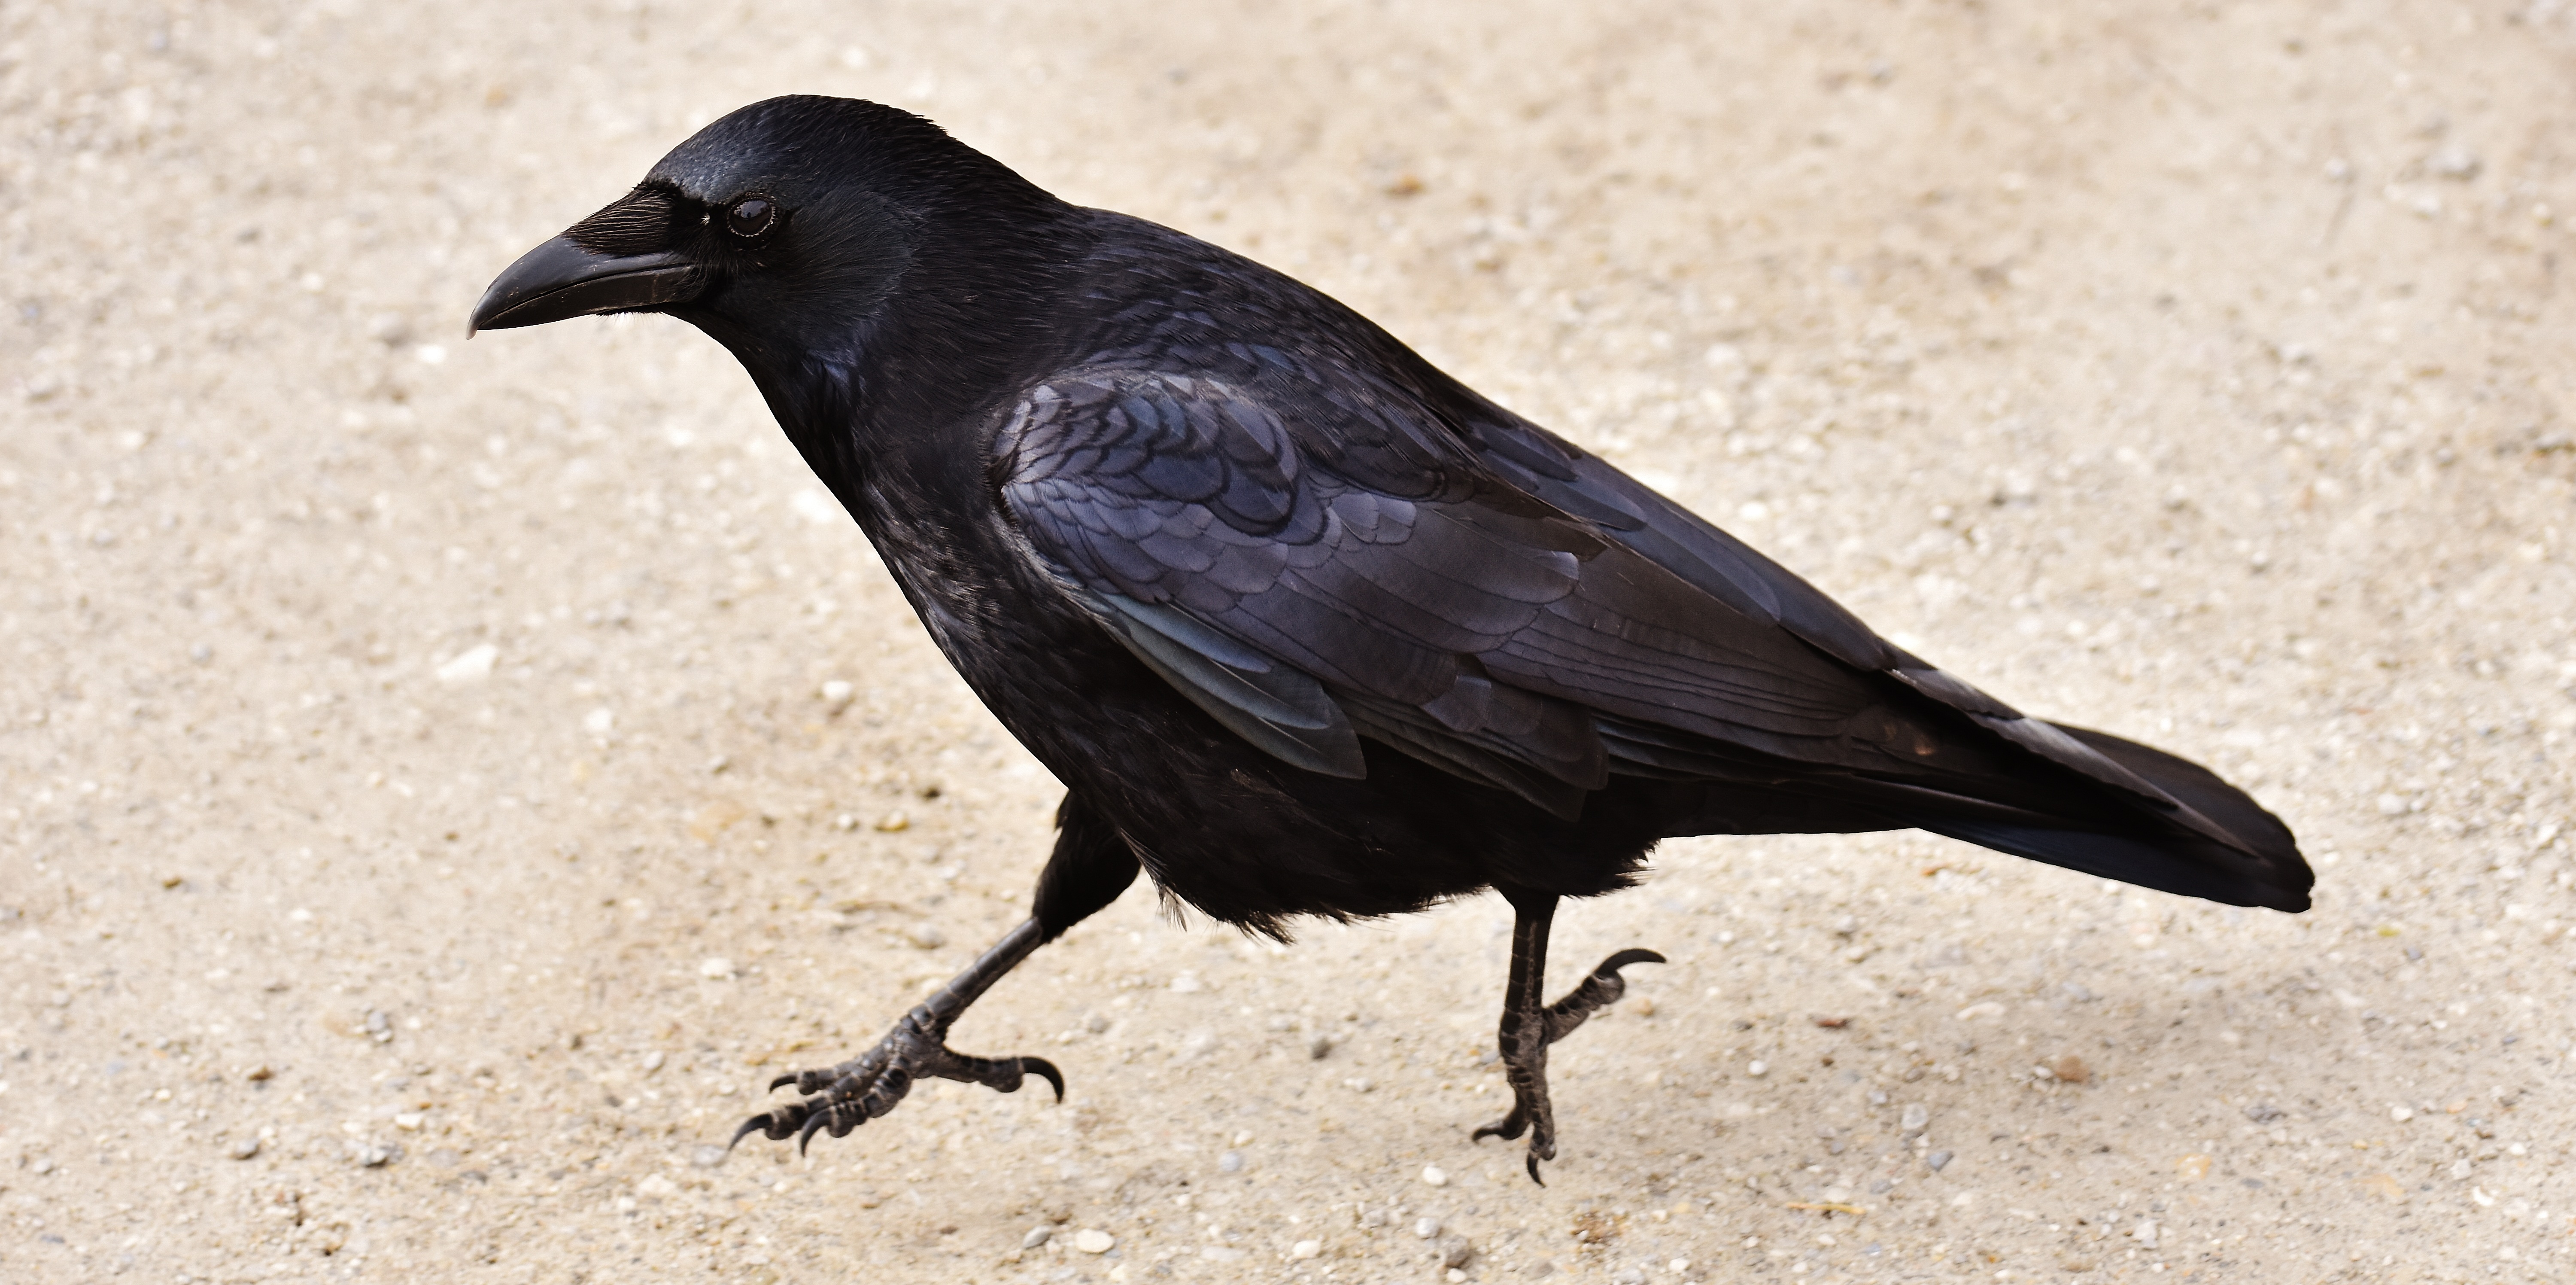
bird, wing, animal, wildlife, beak, black, fauna, crow, hop, rook, vertebrate, raven, bill, blackbird, curious, raven bird, animal world, american crow, search for food, perching bird, emberizidae, cinclidae, crow like bird